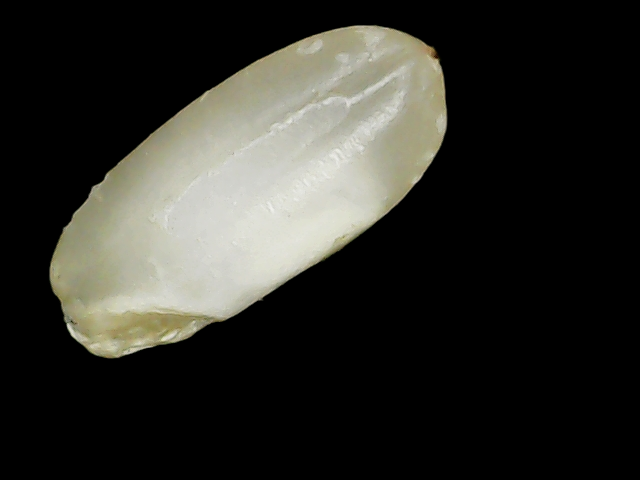
Rice variety: Binadhan10